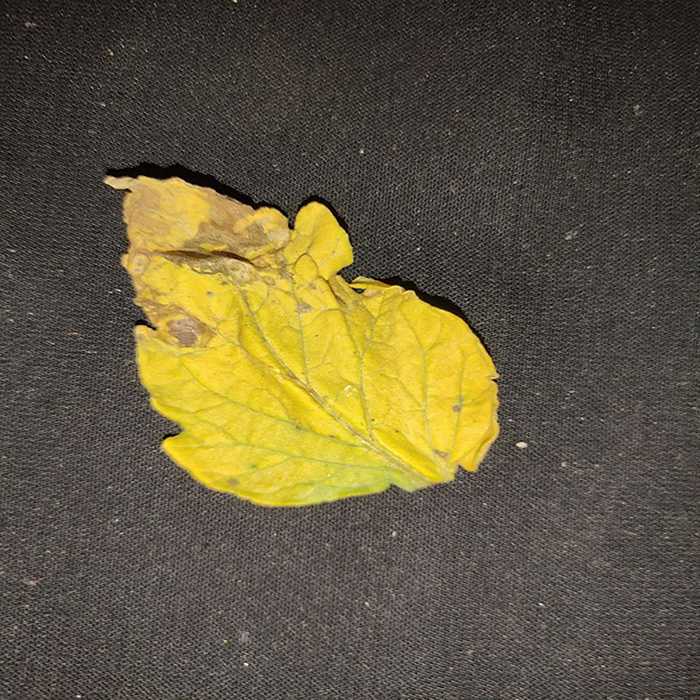
Plant: Tomato
Label: Tomato Bacterial spot